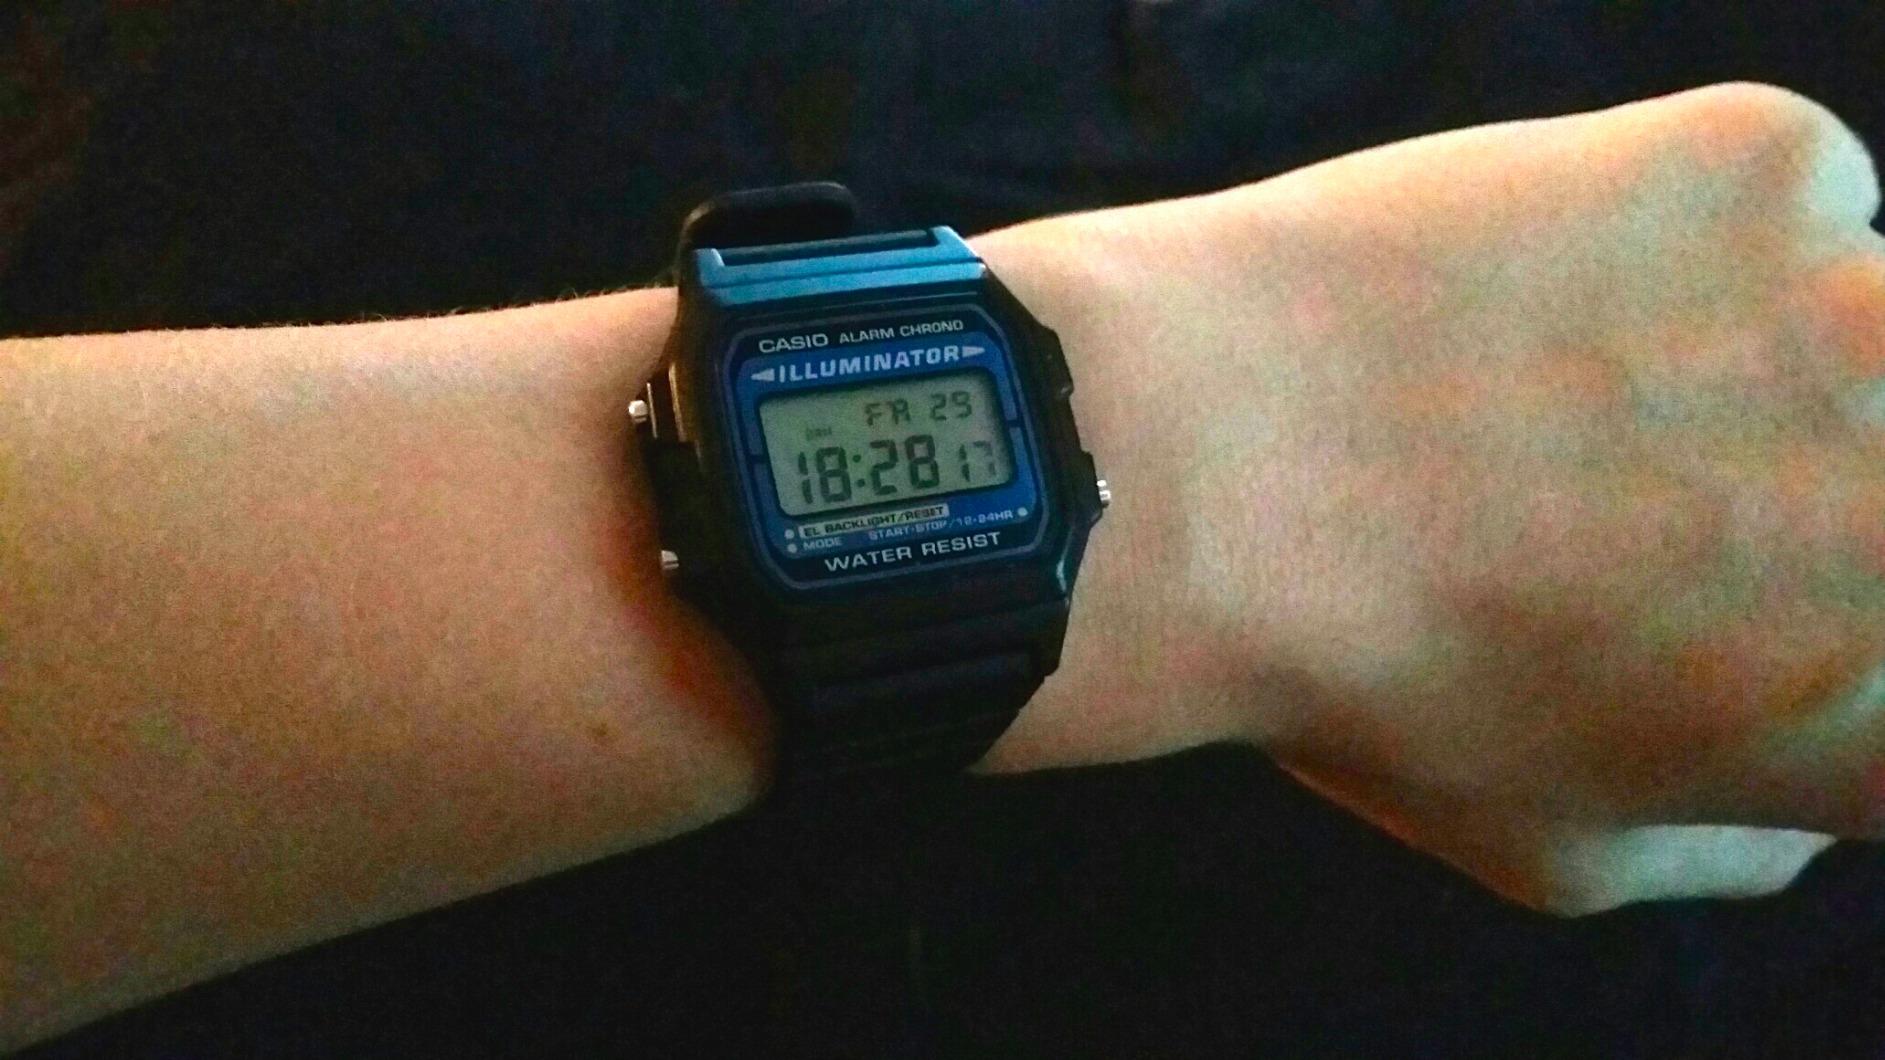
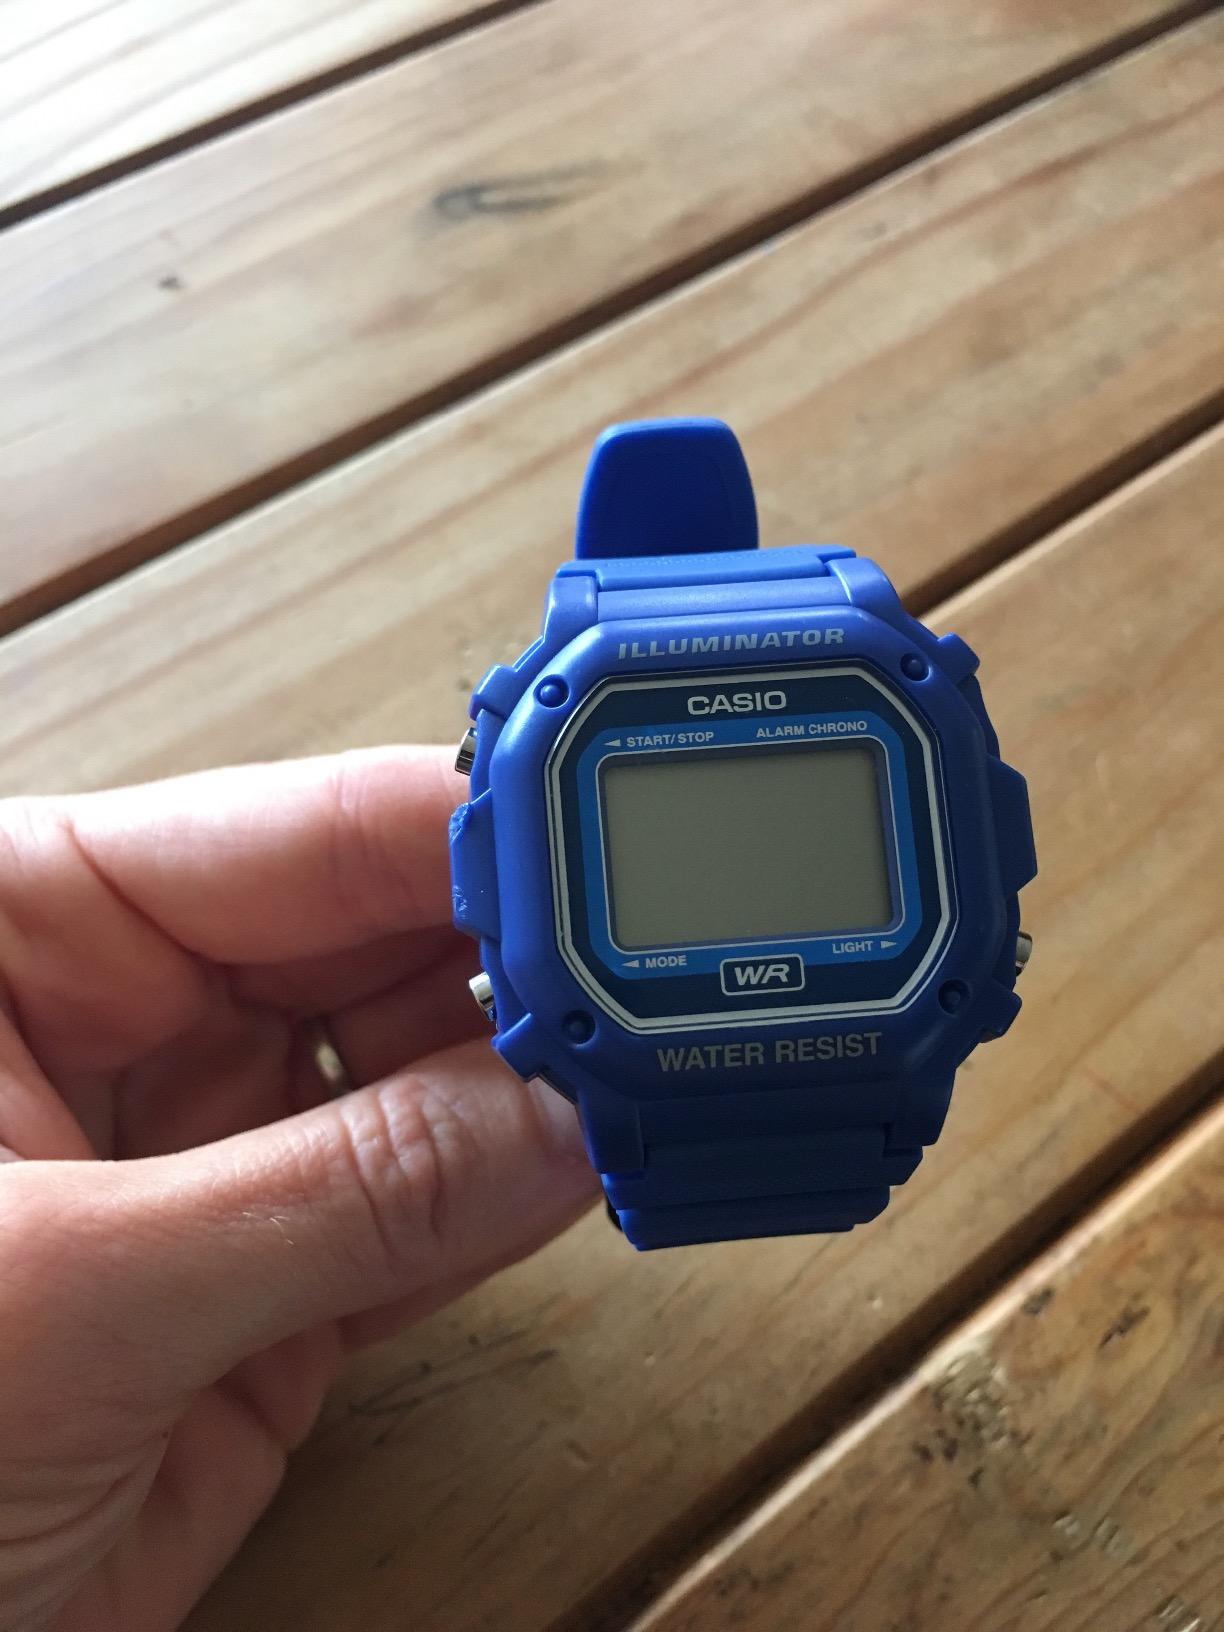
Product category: accessories_watch
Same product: no